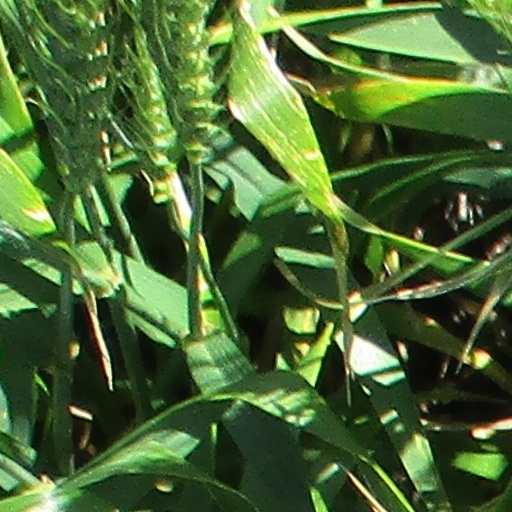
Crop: wheat